RISE project

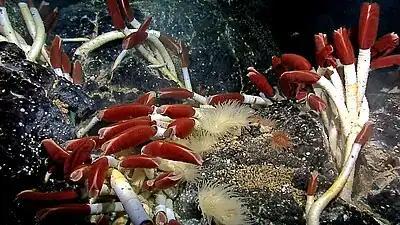
Riftia tube worm colony at warm vent at Galapagos Rift

Massive sulfide deposits have been mined on land in places including Cyprus, Oman and Australia. The discovery of massive sulfide deposits associated with vent fields at spreading centers provided a model for how these deposits formed. It also spurred commercial efforts to mine these deep sea deposits found elsewhere.